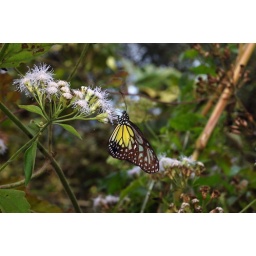
yellow glassy tiger near the hindu shrine on the way down from fraser's hill.